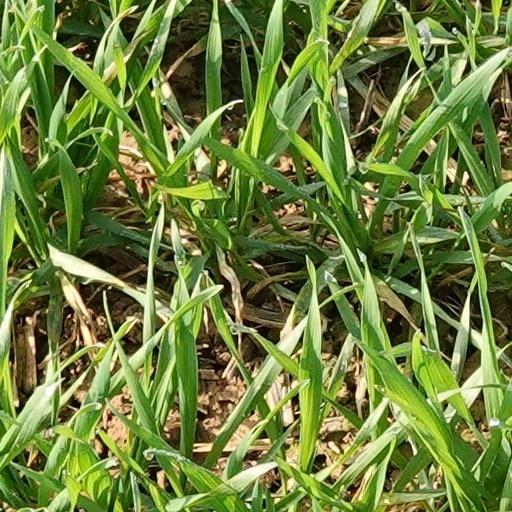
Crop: wheat